Bihar Sharif

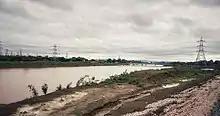
Panchane river entering Bihar Sharif

A pillar dating to the 5th century from the time of the Gupta Empire was found near the fort of Bihar Sharif. It is 14 ft tall and has two inscriptions inscribed upon it by two Gupta rulers, first of Kumaragupta (413–455 CE) and second of Skandagupta (456–480 CE).